Rîbnița

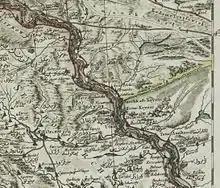
Fragment of a map of Poland from 1772 with "Rybnica" marked

Rîbnița was founded in 1628 as the Ruthenian village Rybnytsia, its name meaning "fishery" (from рꙑба, "fish"). As early as 1657, Rîbnița was mentioned in documents as an important town. Rybnica, as it was known in Polish, was a private town of the Koniecpolski, Lubomirski, Kożuchowski noble families, administratively located in the Bracław County in the Bracław Voivodeship in the Lesser Poland Province of the Kingdom of Poland. In 1672 it fell to the Ottoman Empire, but was regained by Poland in 1699. Strong Western European influences can be seen in this formerly Polish town. Following the Second Partition of Poland, in 1793, Rîbnița passed from Poland to Russia. In 1802 the Saint Michael church was built, and in 1817 the Saint Joseph church was built.